Abu Bakr al-Ajurri

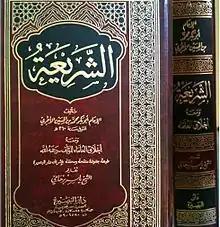
"Kittab el-Sharia"

Al-Ajurri wrote many books, even many of them were lost, some surviving work still published today. Some of his writing are: